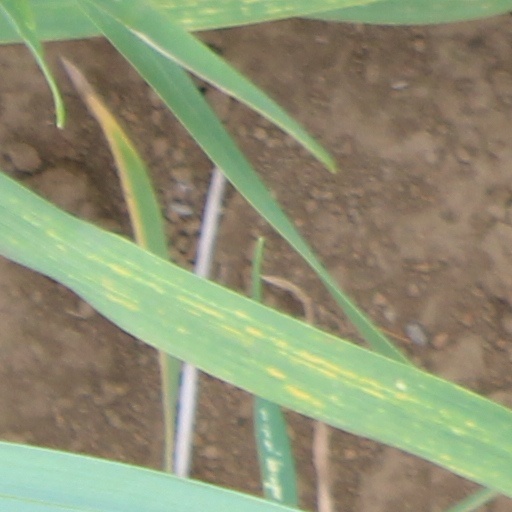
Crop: wheat